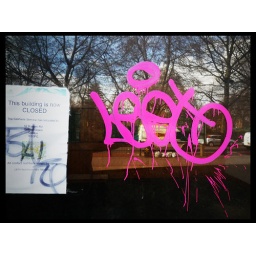
A pink tag on glass by the 248 bus stop.